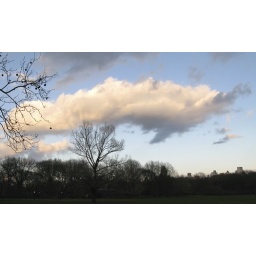
Cool clouds over sheep meadow seen on my way home from work